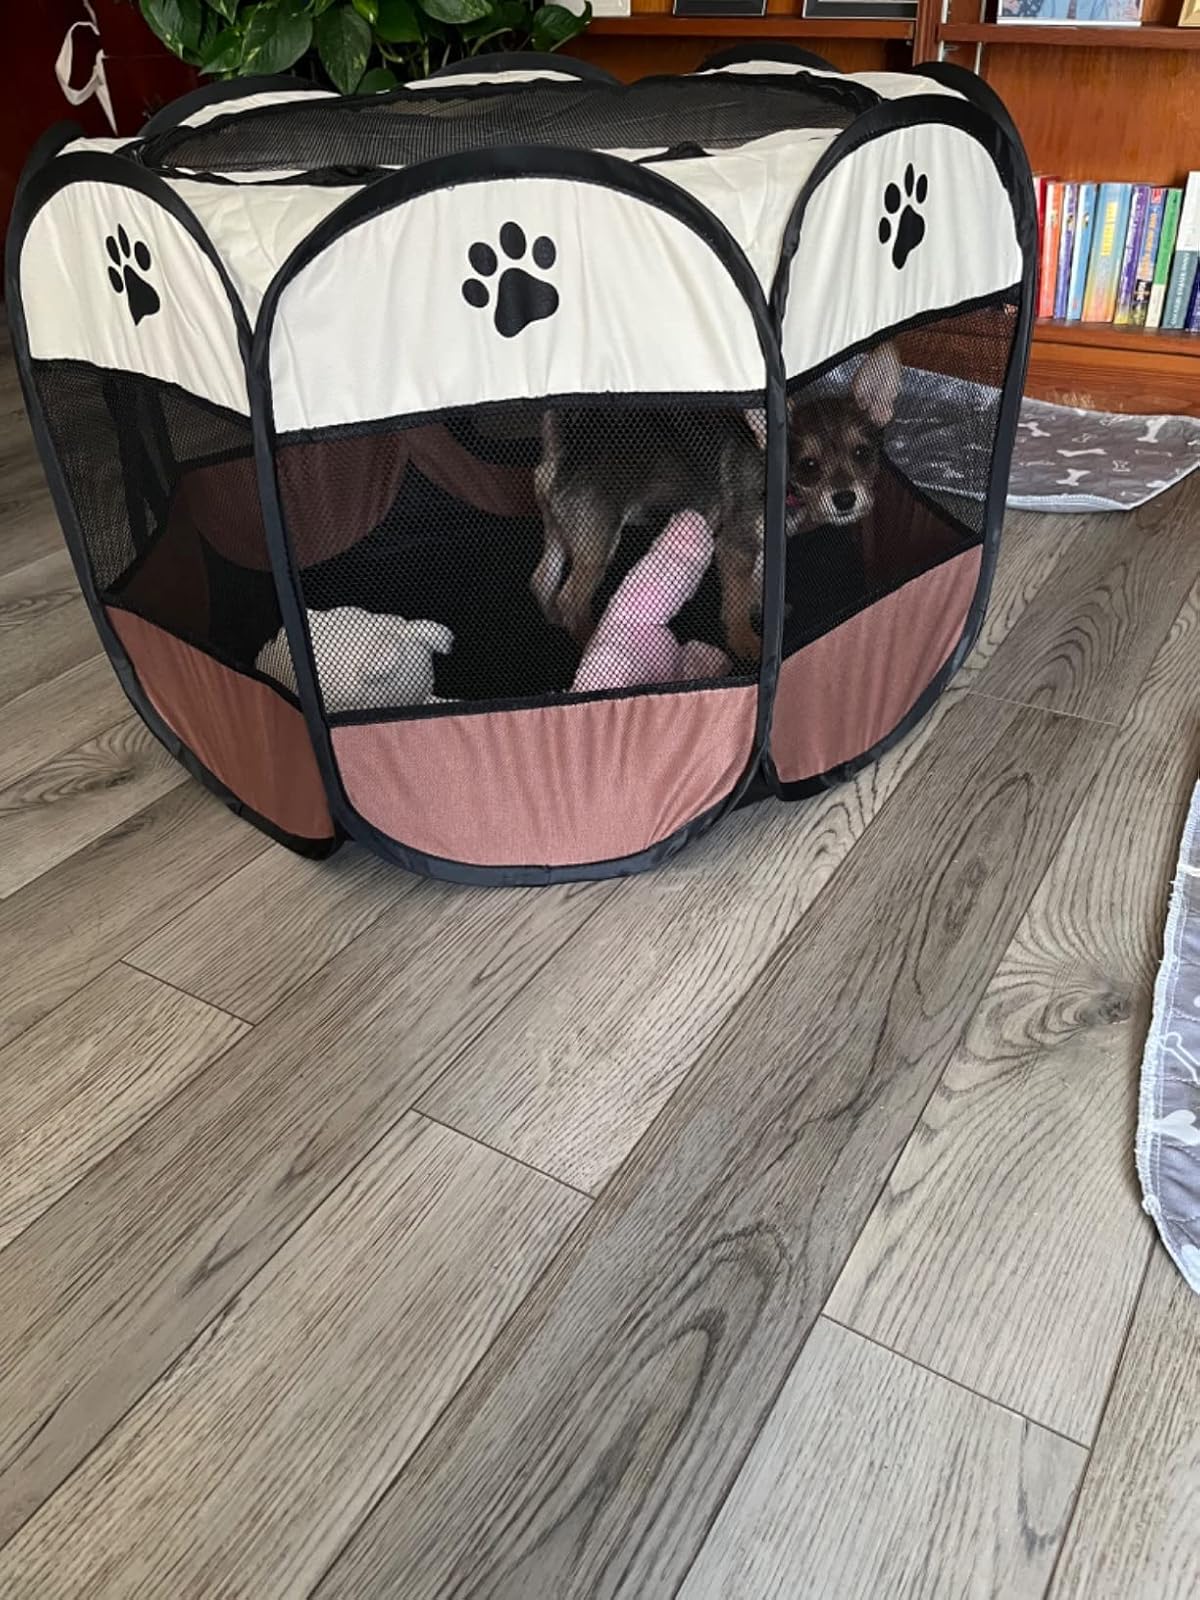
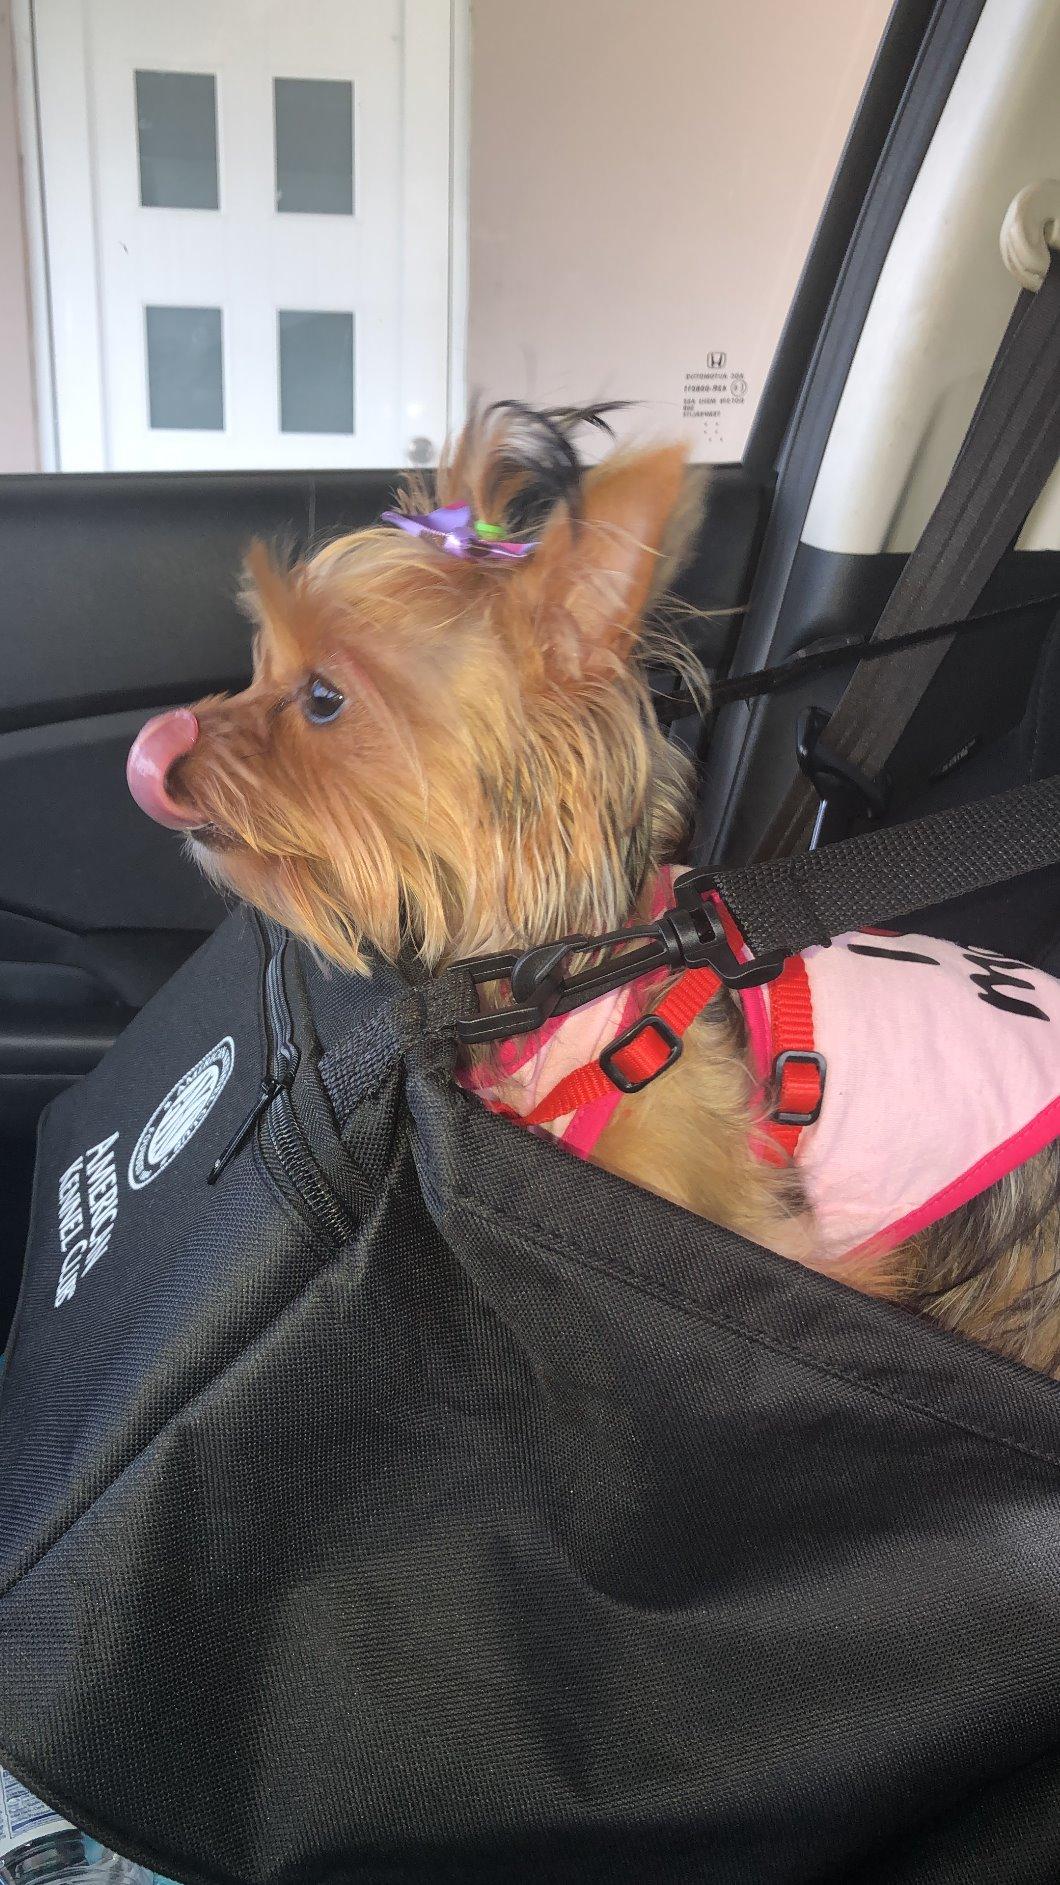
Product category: items_kennel
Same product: no